Human rights in Belarus

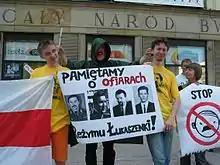
Demonstration in Warsaw, reminding about the disappearances of oppositionals in Belarus

After the start of 2020 Belarusian protests, a number of lawyers (advocates) who defended opposition activists were disbarred (deprived of the advocate status) by the commission of the Ministry of justice: Alexander Pylchenko (lawyer of Viktar Babaryka and Maria Kalesnikava), Yuliya Levanchuk, Lyudmila Kazak (lawyer of Maria Kalesnikava), Sergey Zikracki (lawyer of Katsyaryna Andreeva). At least three other lawyers were disbarred after arrests during protests or comments in the social networks. This practice was criticized as violation of independence of the legal profession. Official reasons of disbarment included "low level of knowledge" and "lack of qualification". Opposition activists and lawyers Maxim Znak and Illia Salei (the latter was a former lawyer of Maria Kalesnikava) were arrested in September 2020 and recognized as prisoners of conscience by the Amnesty International. Head of Belarusian Republican Bar Association and member of the Belarusian parliament Viktar Čajčyc fully supported the authorities and called lawyers "not to go to politics". On 2 March 2021, the American Bar Association expressed "deep concern about the escalating attacks on the rule of law and the independence of the legal profession in Belarus". In May 2021, ABA's Center for human rights analysed 4 cases of disbarment in Belarus and concluded that these acts represented intimidation, hindrance, harassment, improper interference with lawyers' functions and undermined the rule of law in Belarus.